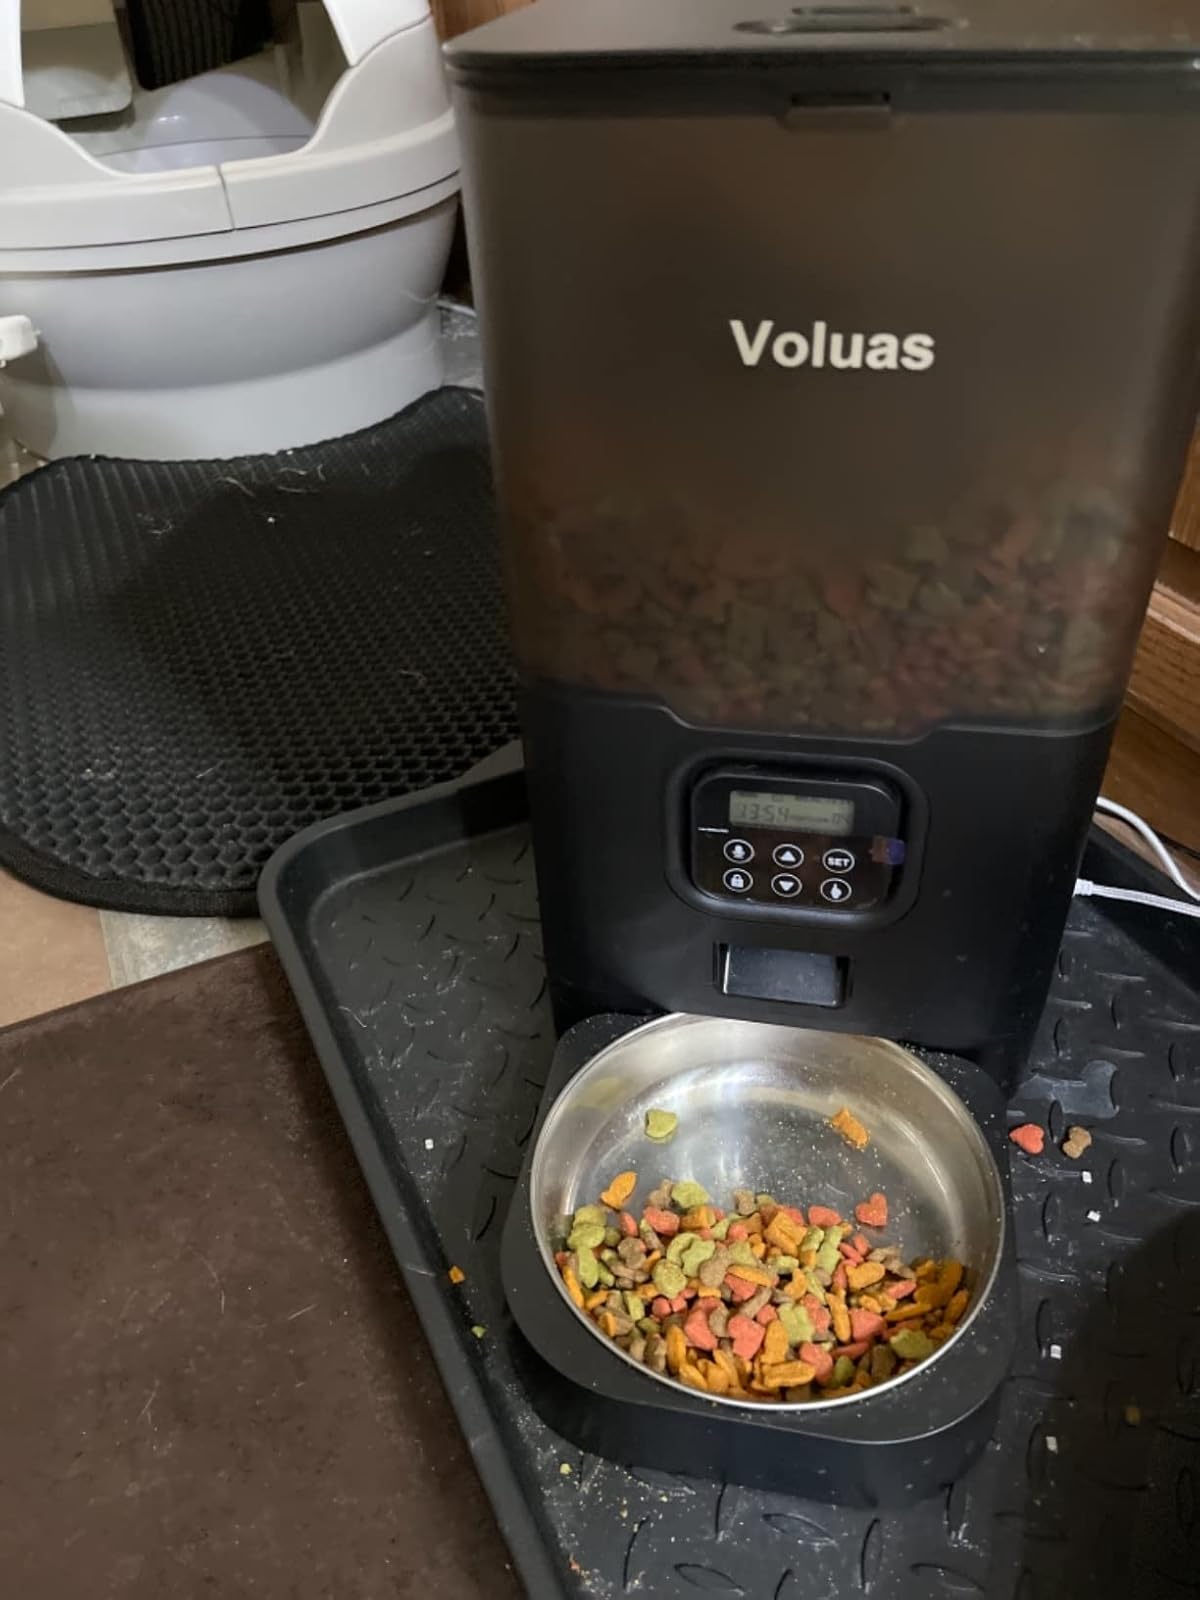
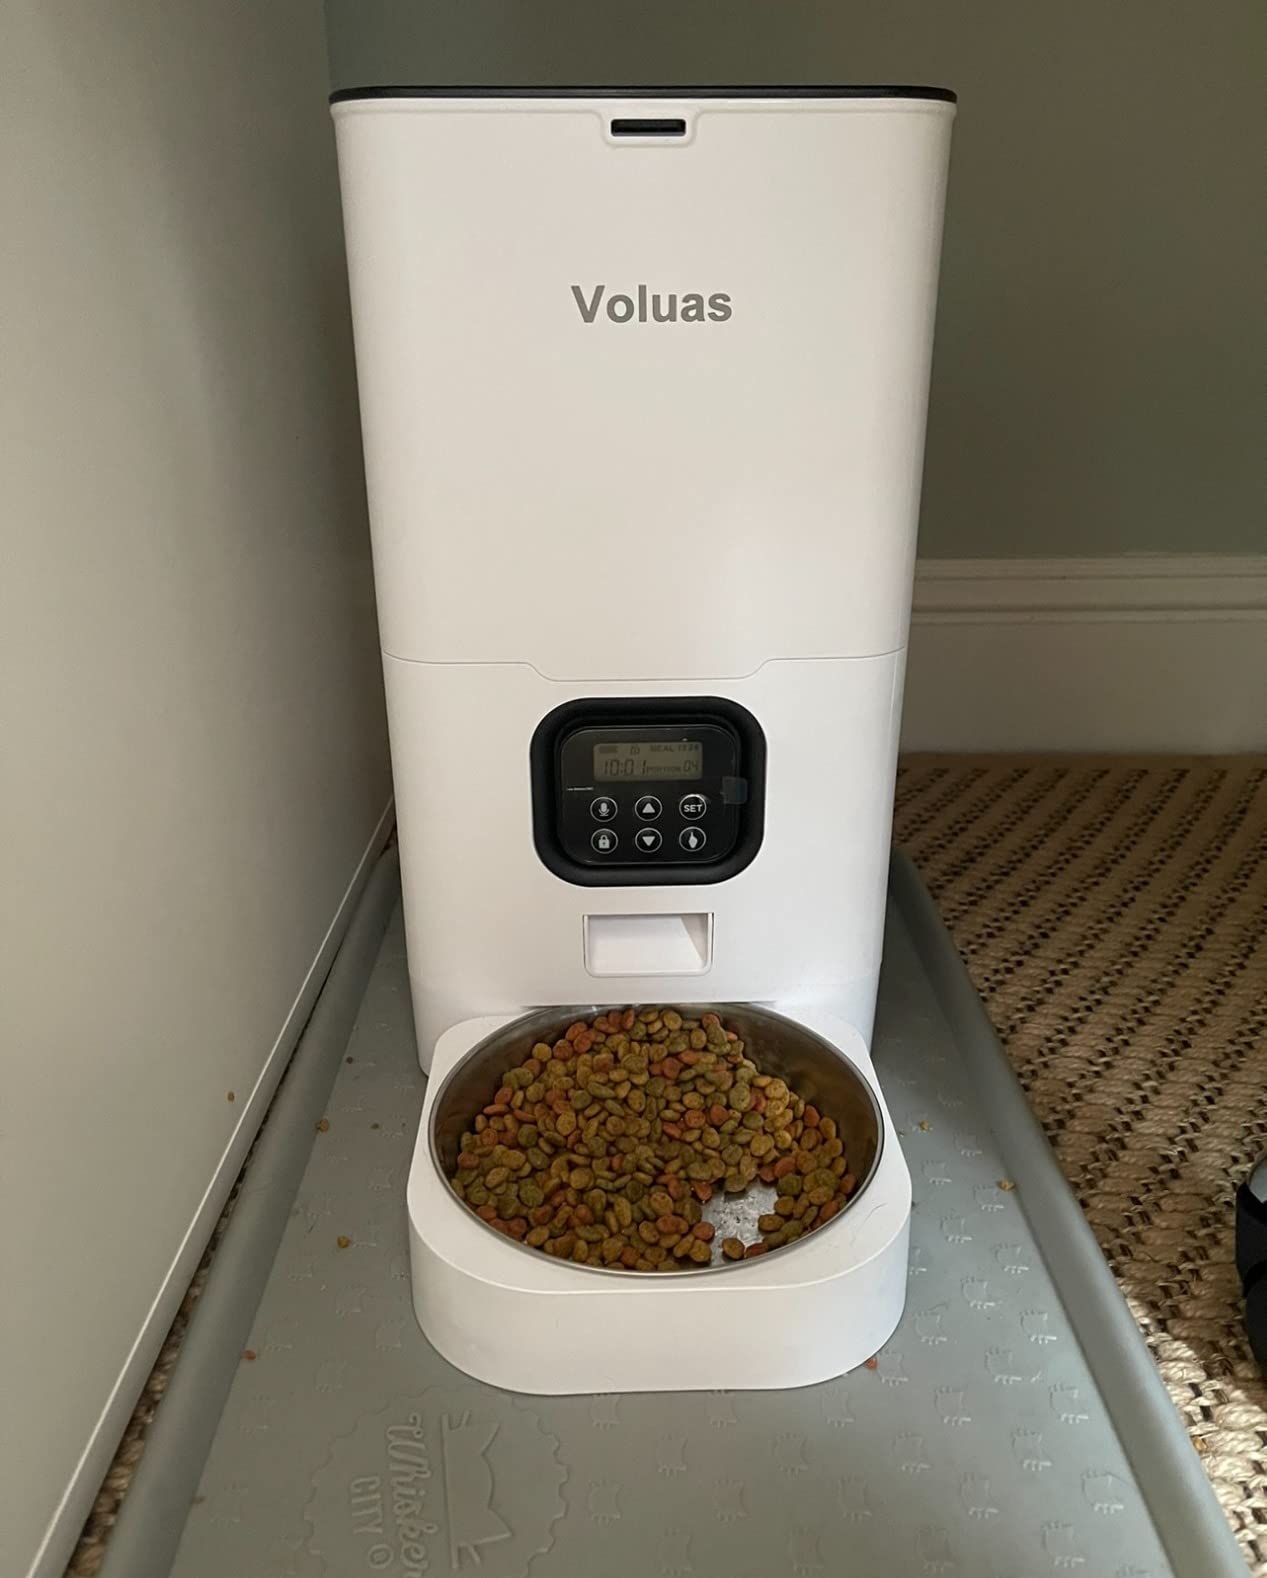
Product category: items_feeder
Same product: no